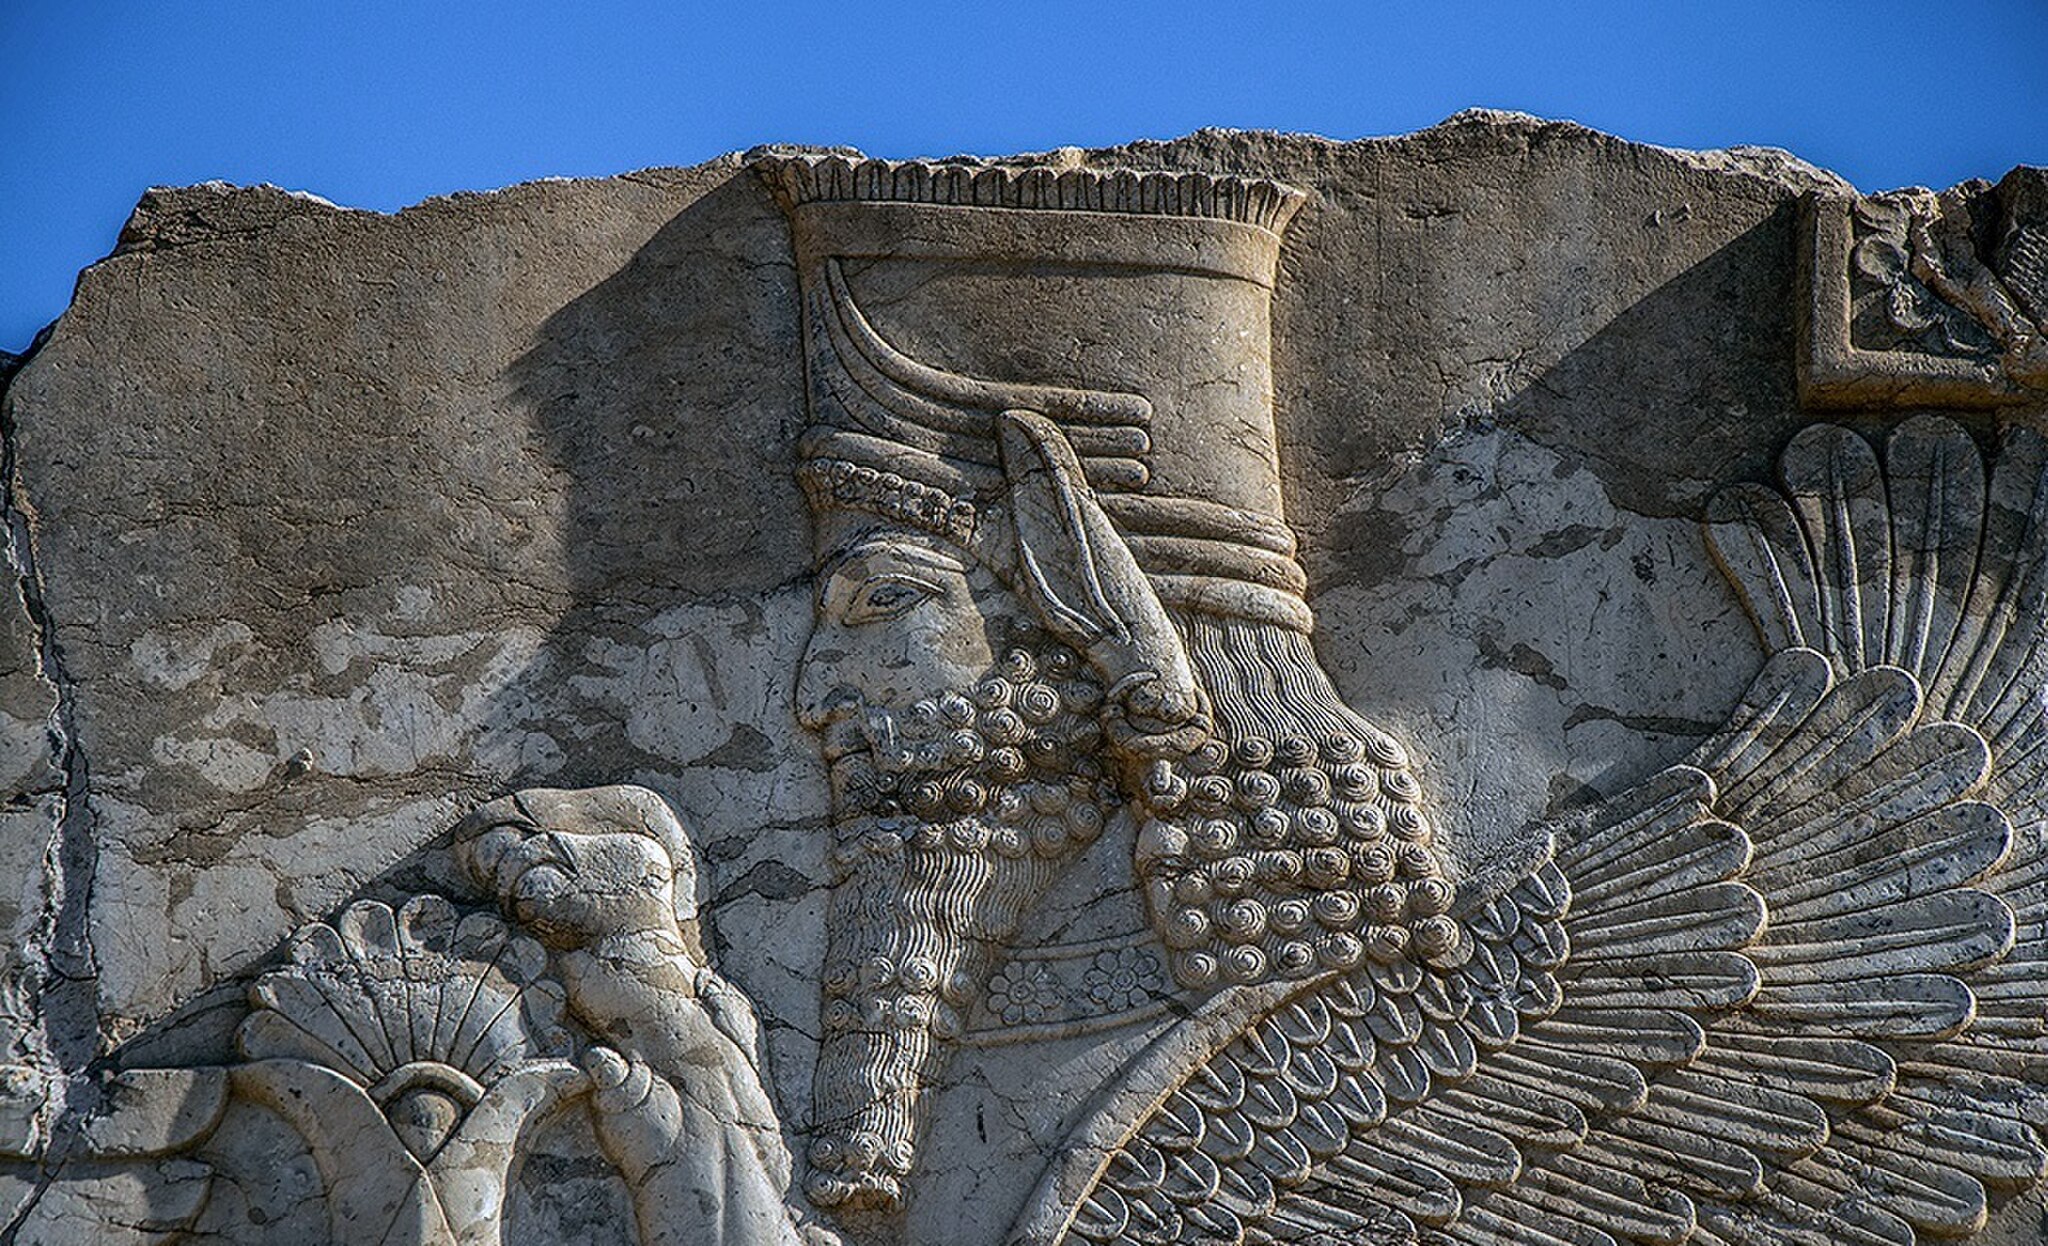
Title: Persepolis 19071 PhotoT
Description: Persepolis
Date: 2019-12-27
Categories: Files from external sources with reviewed licenses, Photographs from farsnews.ir, 2019 in Persepolis, Western staircase of Hadish